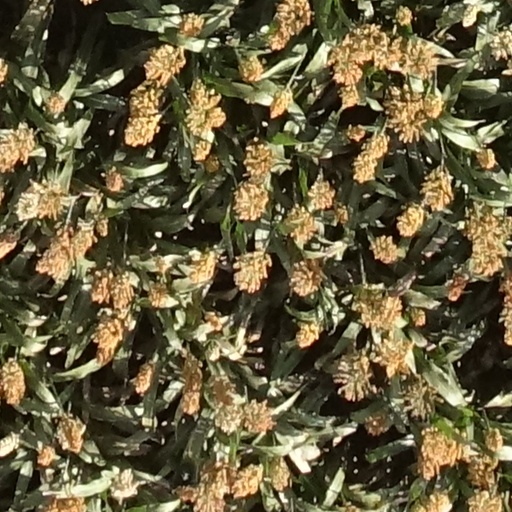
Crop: sorghum